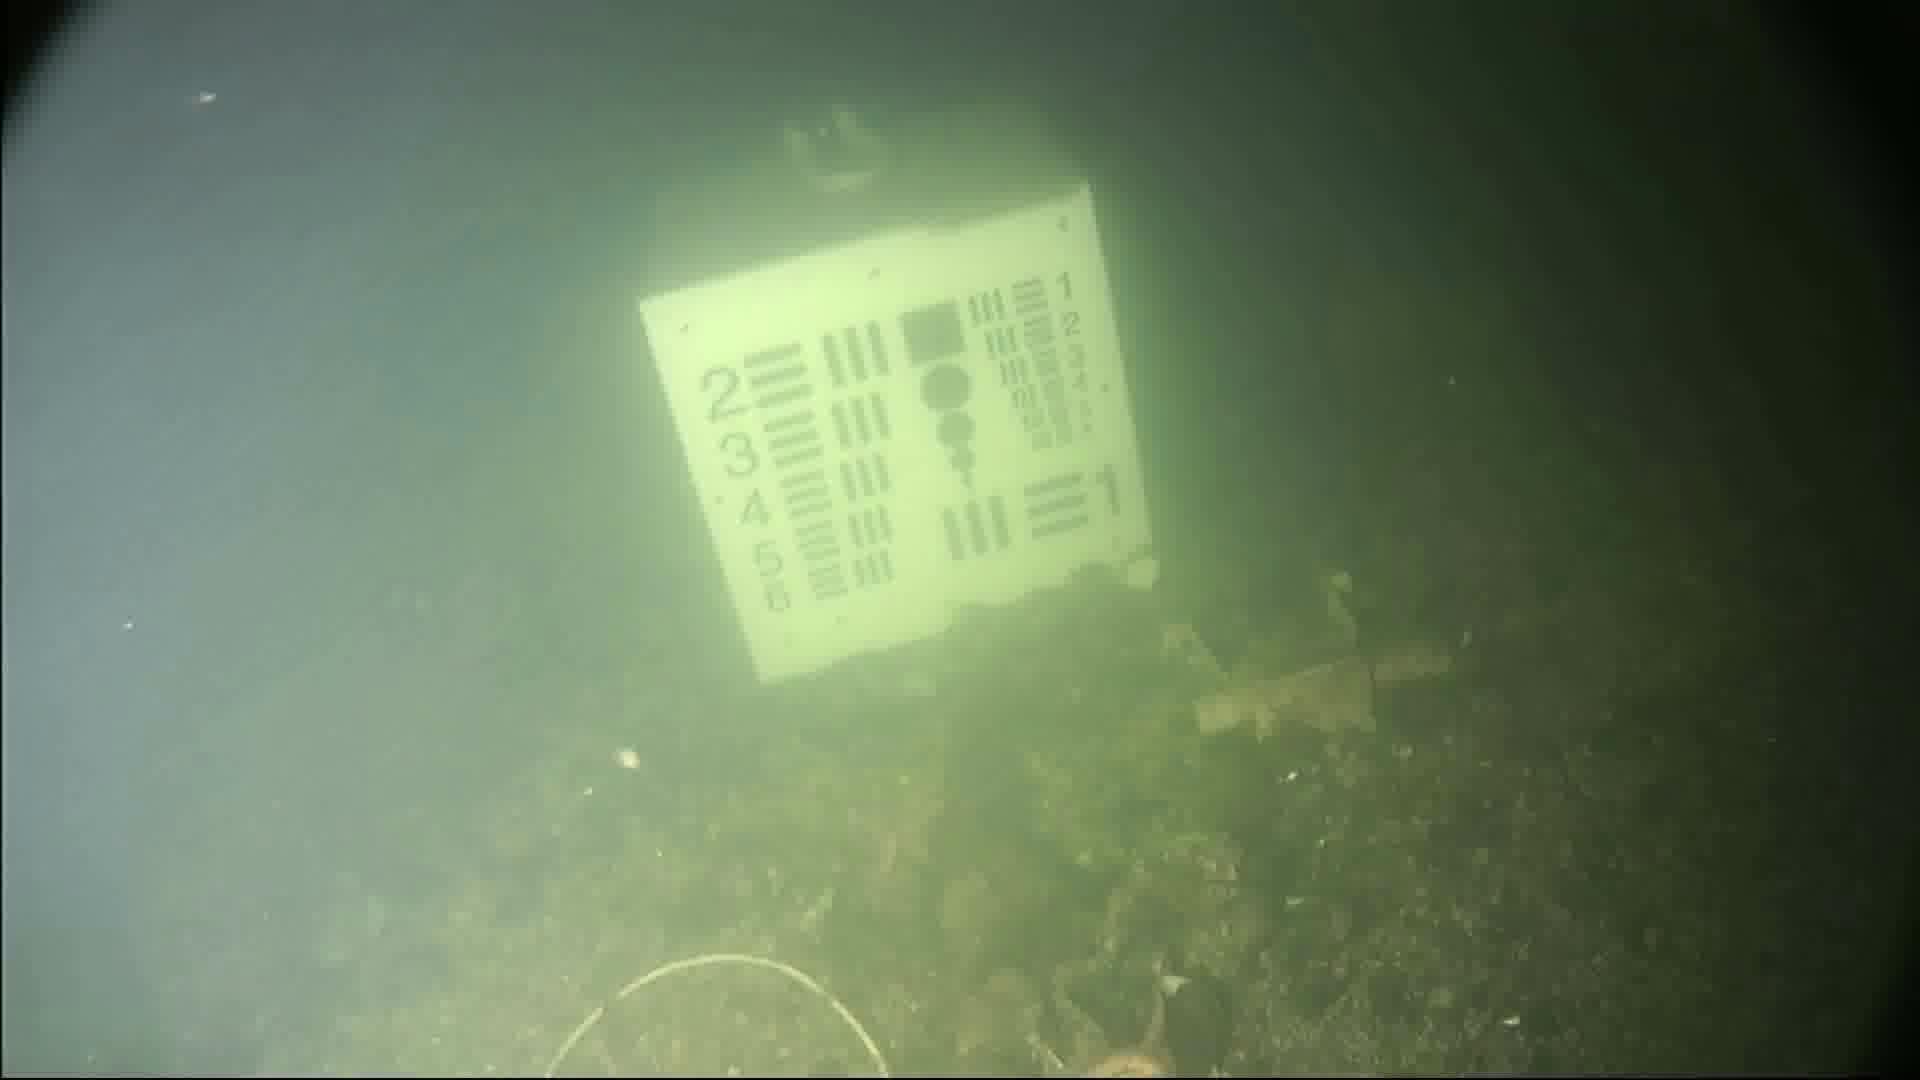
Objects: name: starfish